Daniel Dubroca

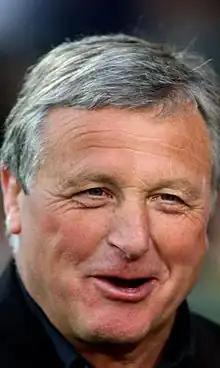

Daniel Dubroca (born 25 April 1954) is a former French national rugby union player and coach. He played as a prop and as a hooker.